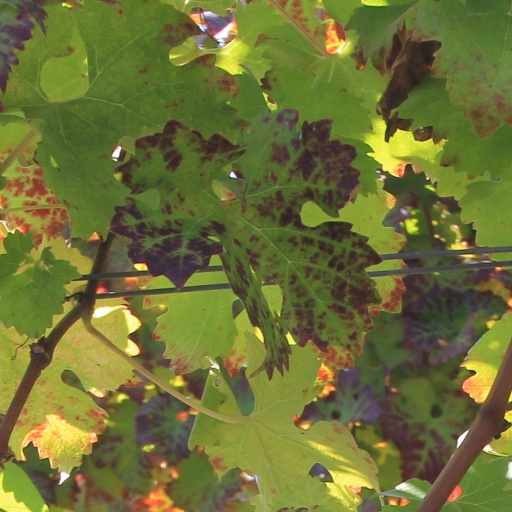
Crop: grape